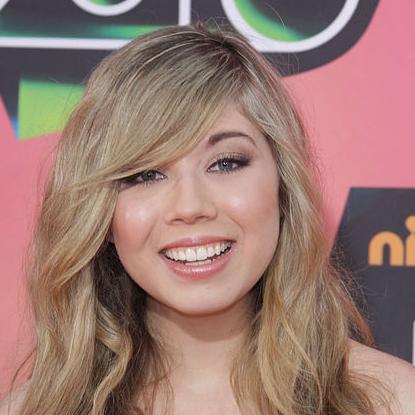
Age: 17